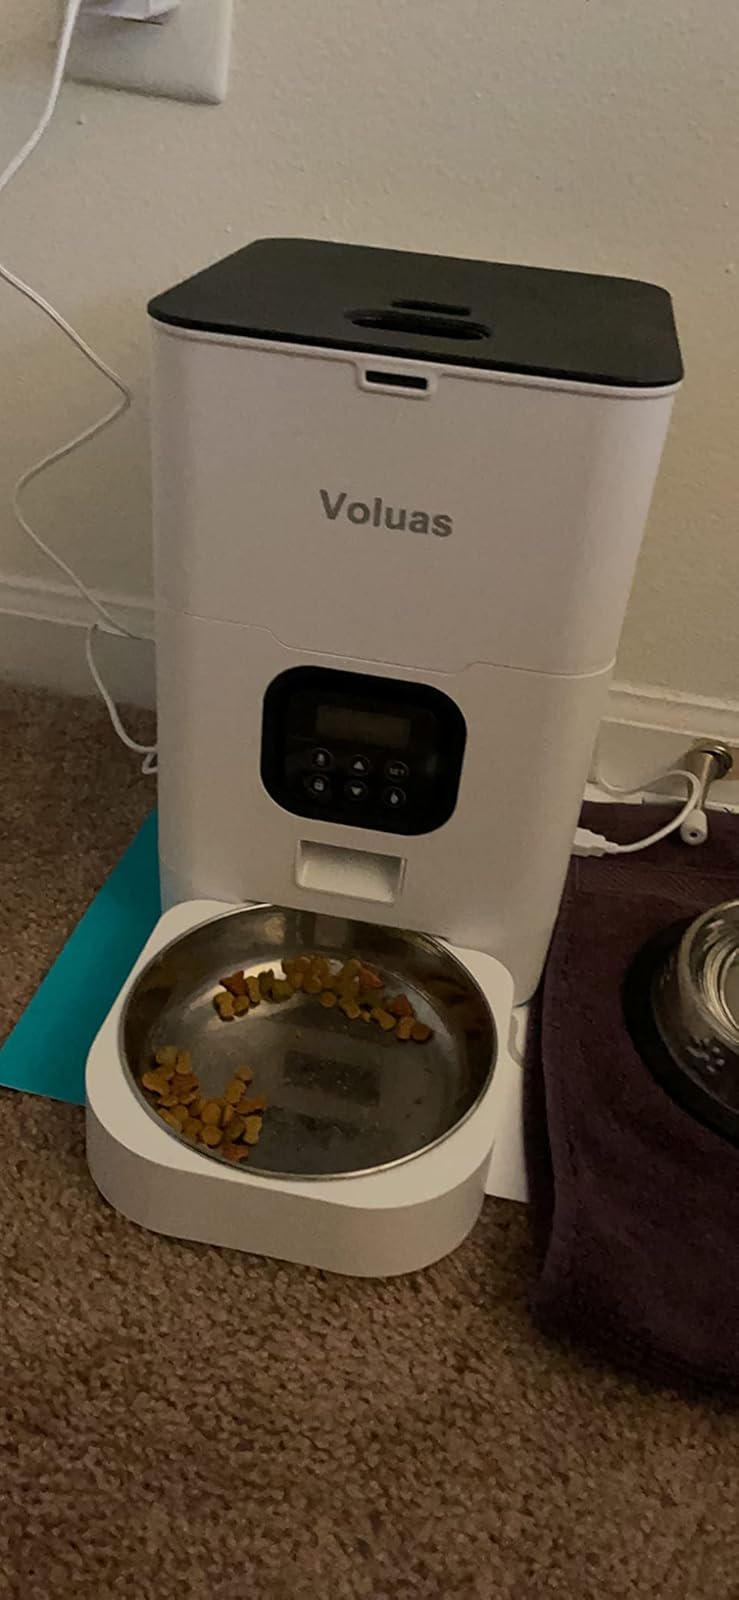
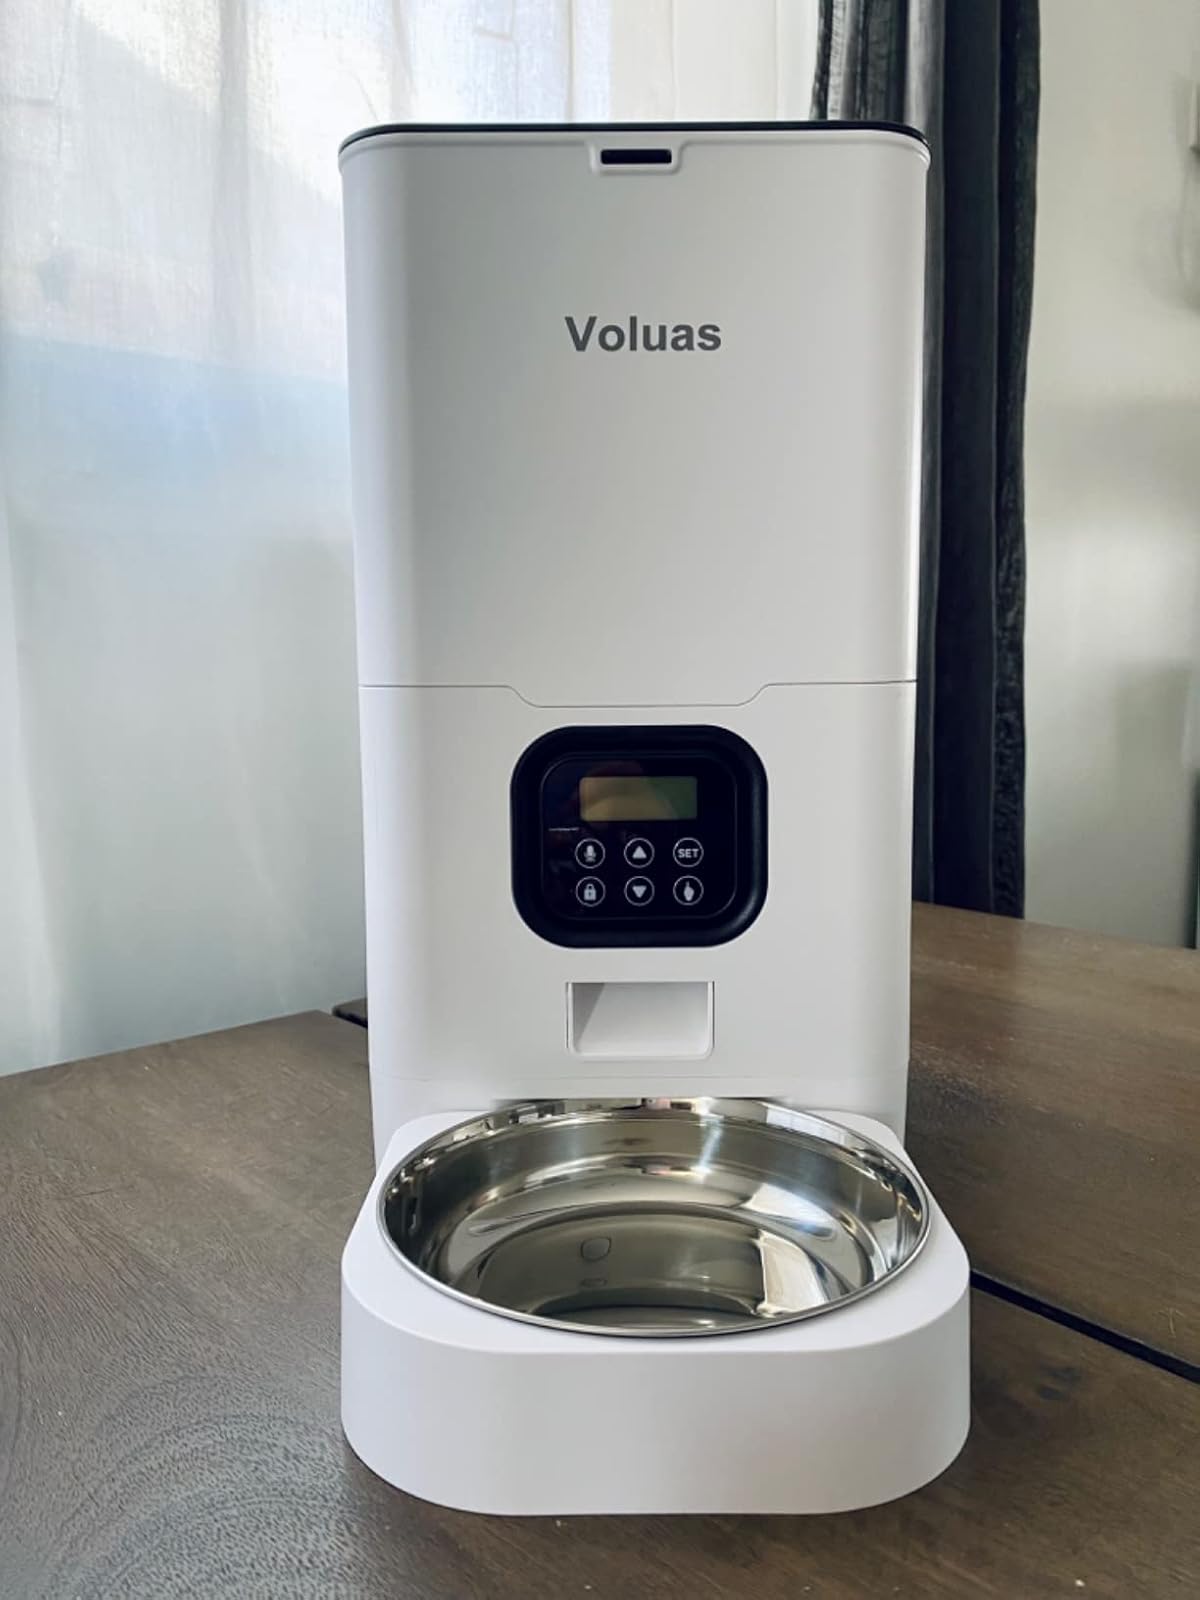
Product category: items_feeder
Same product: yes